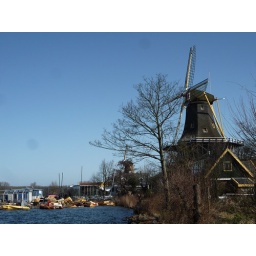
First mill of the day in the clear blue sky